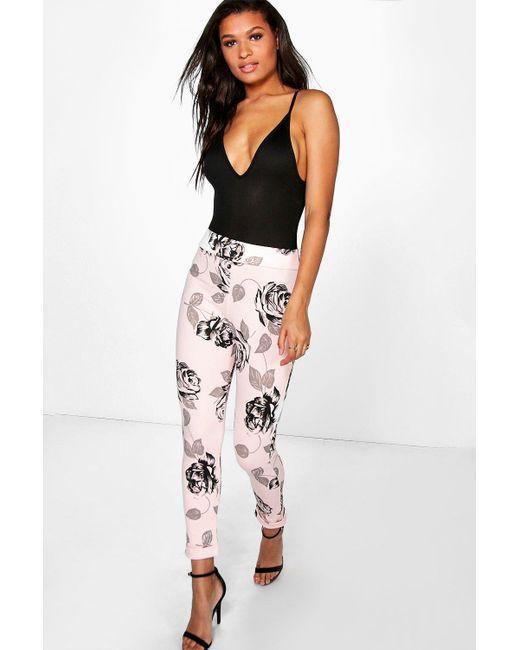
Hellrosa und schwarze Hose mit Blumendruck für Damen